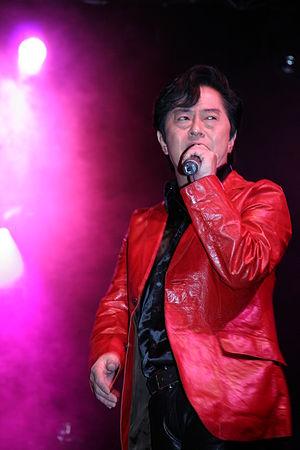
Ichiro Mizuki en concert durant la Japan Expo 2007 (Paris, France).